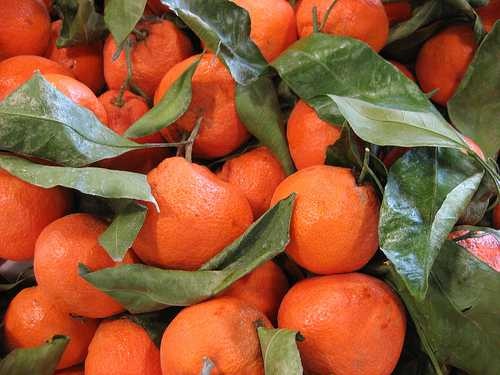
Label: Orange